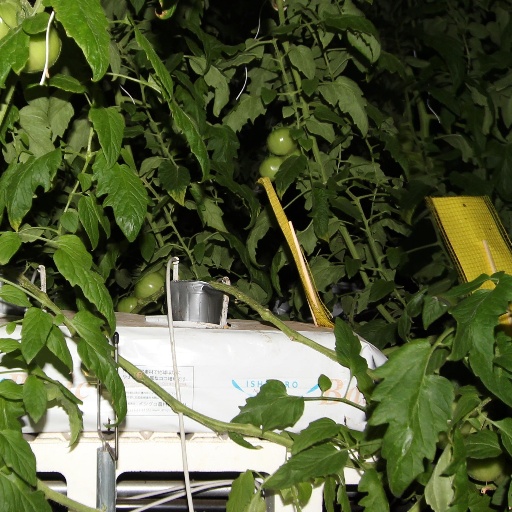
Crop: tomato